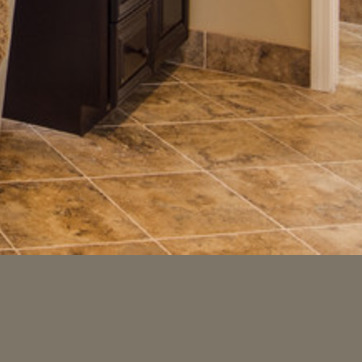
Material: tile